Morton Arboretum

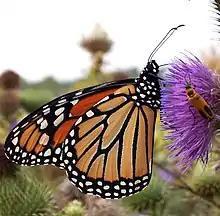
A Monarch Butterfly at the Morton Arboretum

The arboretum was established on December 14, 1922, by Joy Morton, founder of the Morton Salt Company. Morton's father, Julius Sterling Morton, had founded Arbor Day. Morton's daughter, Jean Cudahy (Morton) took her father's seat on the board of trustees after he died in 1934. The arboretum's first superintendent was Clarence E. Godshalk, who had received a master's degree in landscape design from the University of Michigan in 1921. Joy Morton's Thornhill Estate, established in 1910, formed the core of the Arboretum's original area. In 1940, Mrs. Cudahy hired May Theilgaard Watts as a teacher in the new educational program. The Morton family requested an educational center be constructed on the site of their home. The estate was razed in the early 1940s following the death of Joy's wife Margaret. 1962 marked the beginning of the Schulenberg Prairie Restoration Project. Clarence Godshalk developed plans to create a buffer on the western border of the Arboretum. He called it "a native planting" and planned for it to be on farmland acquired by the Arboretum in the late 1950s. He wanted to turn old farmland back into a prairie with seeds collected from prairies nearby. He asked Ray Schulenberg to take this on. Schulenberg developed restoration goals and began replicating composition, structure, and local gene pools of plants in local prairies. He studied all of this with Floyd Swink, the Arboretum's taxonomist at the time, Robert Betz, a biologist, and David Kropp, a landscape architect.